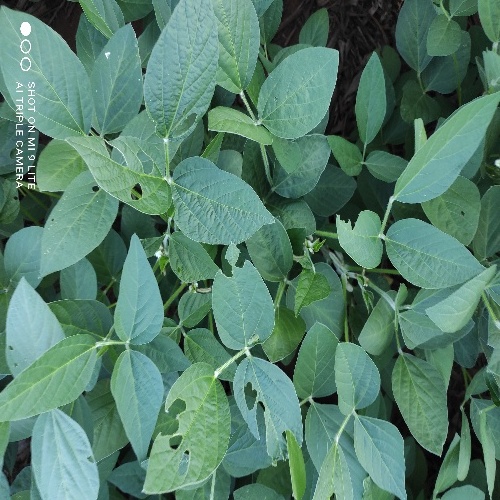
Label: Caterpillar